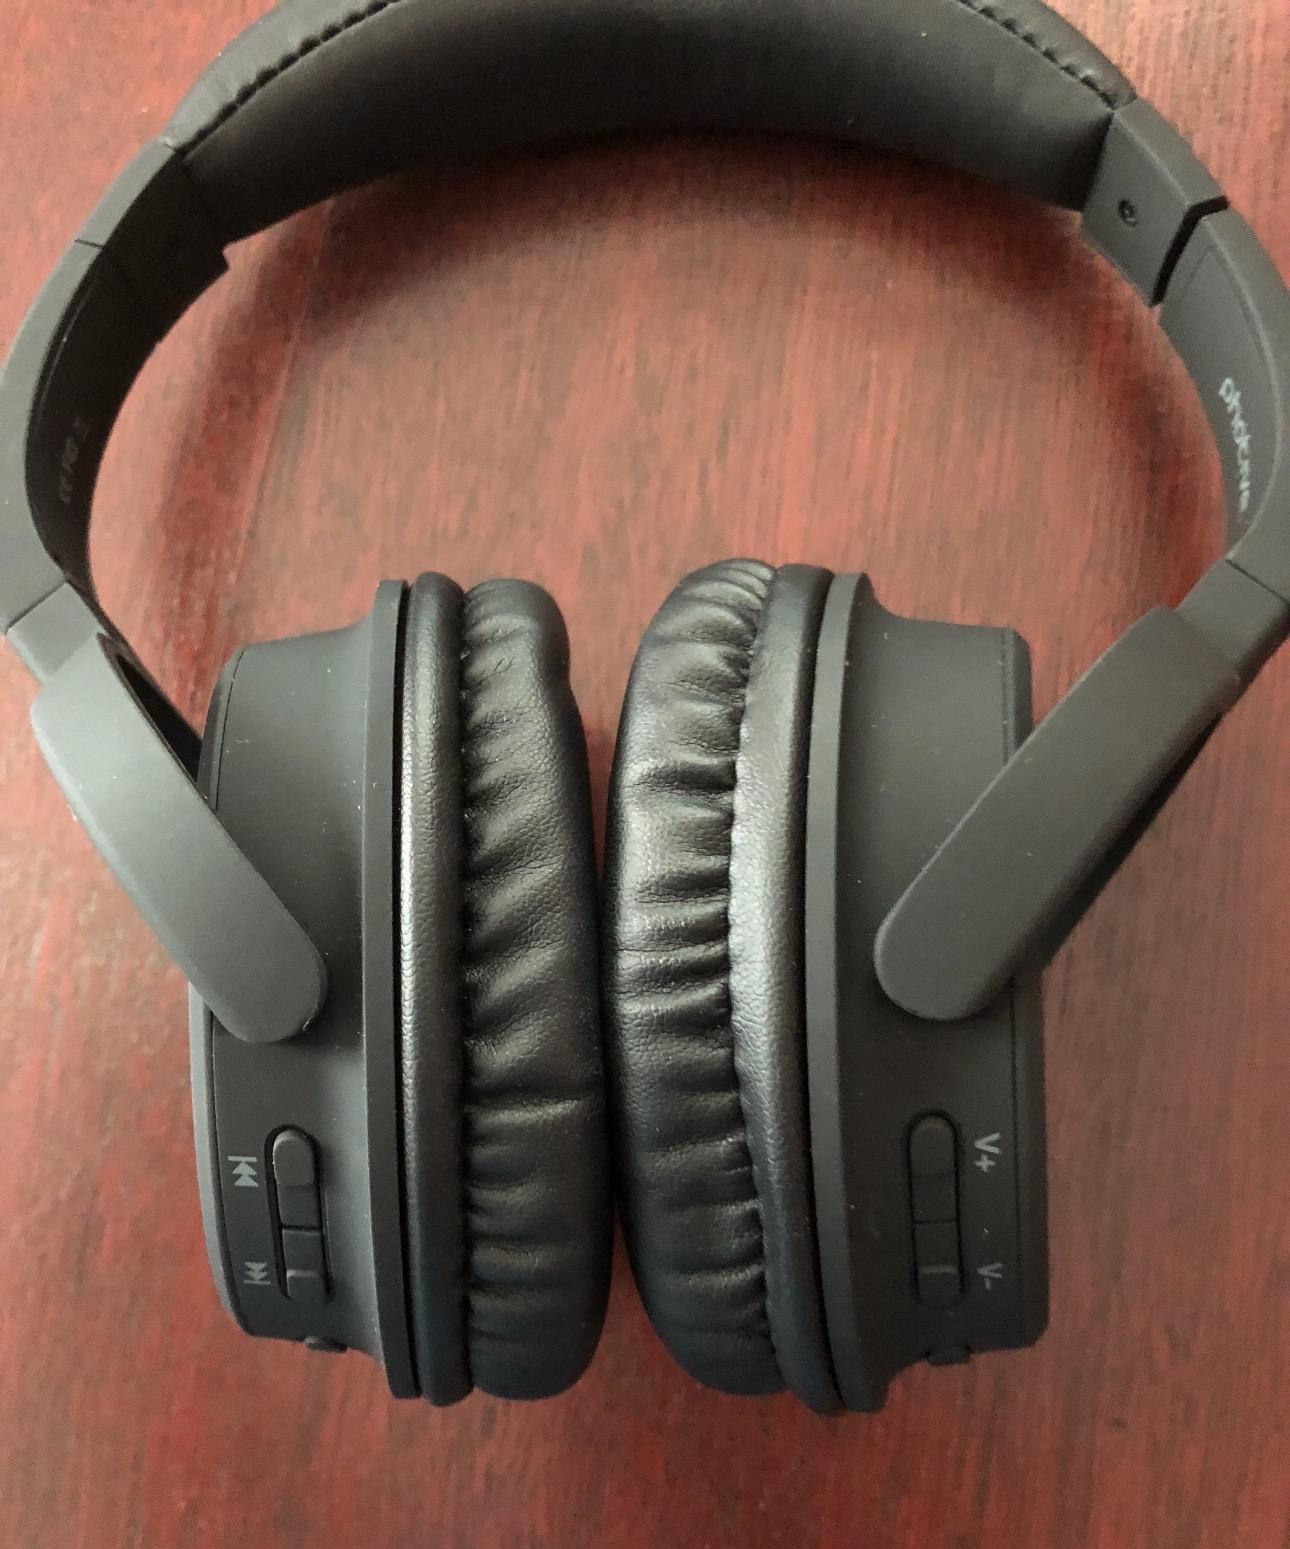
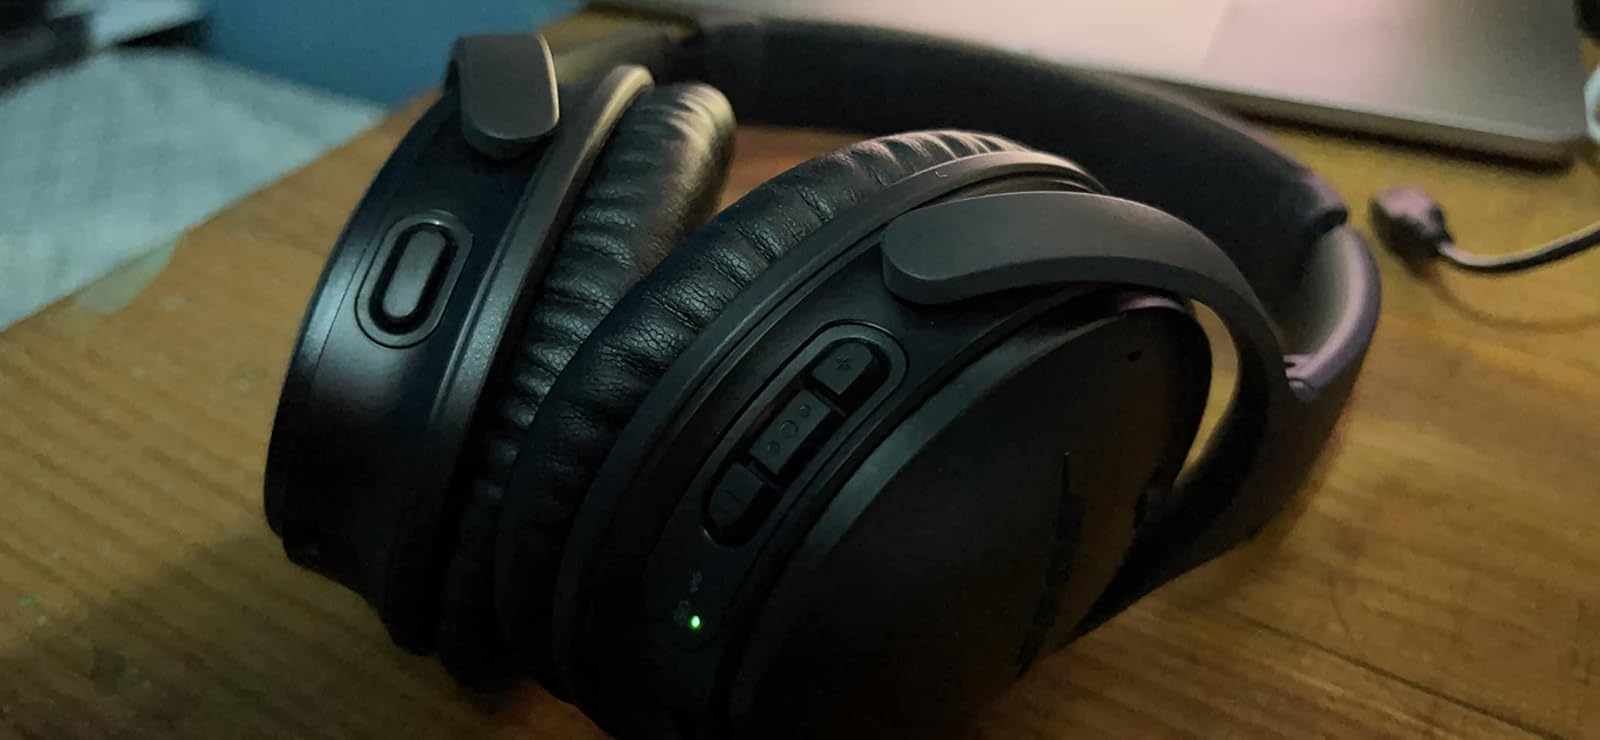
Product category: headphones
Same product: no